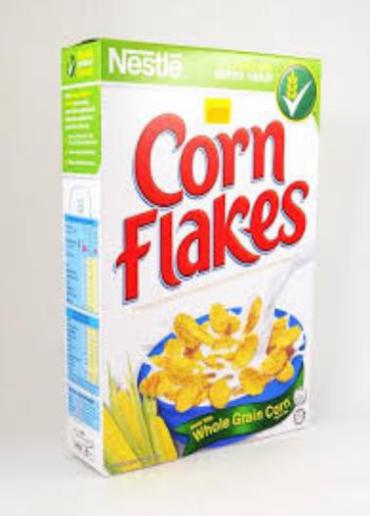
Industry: Food